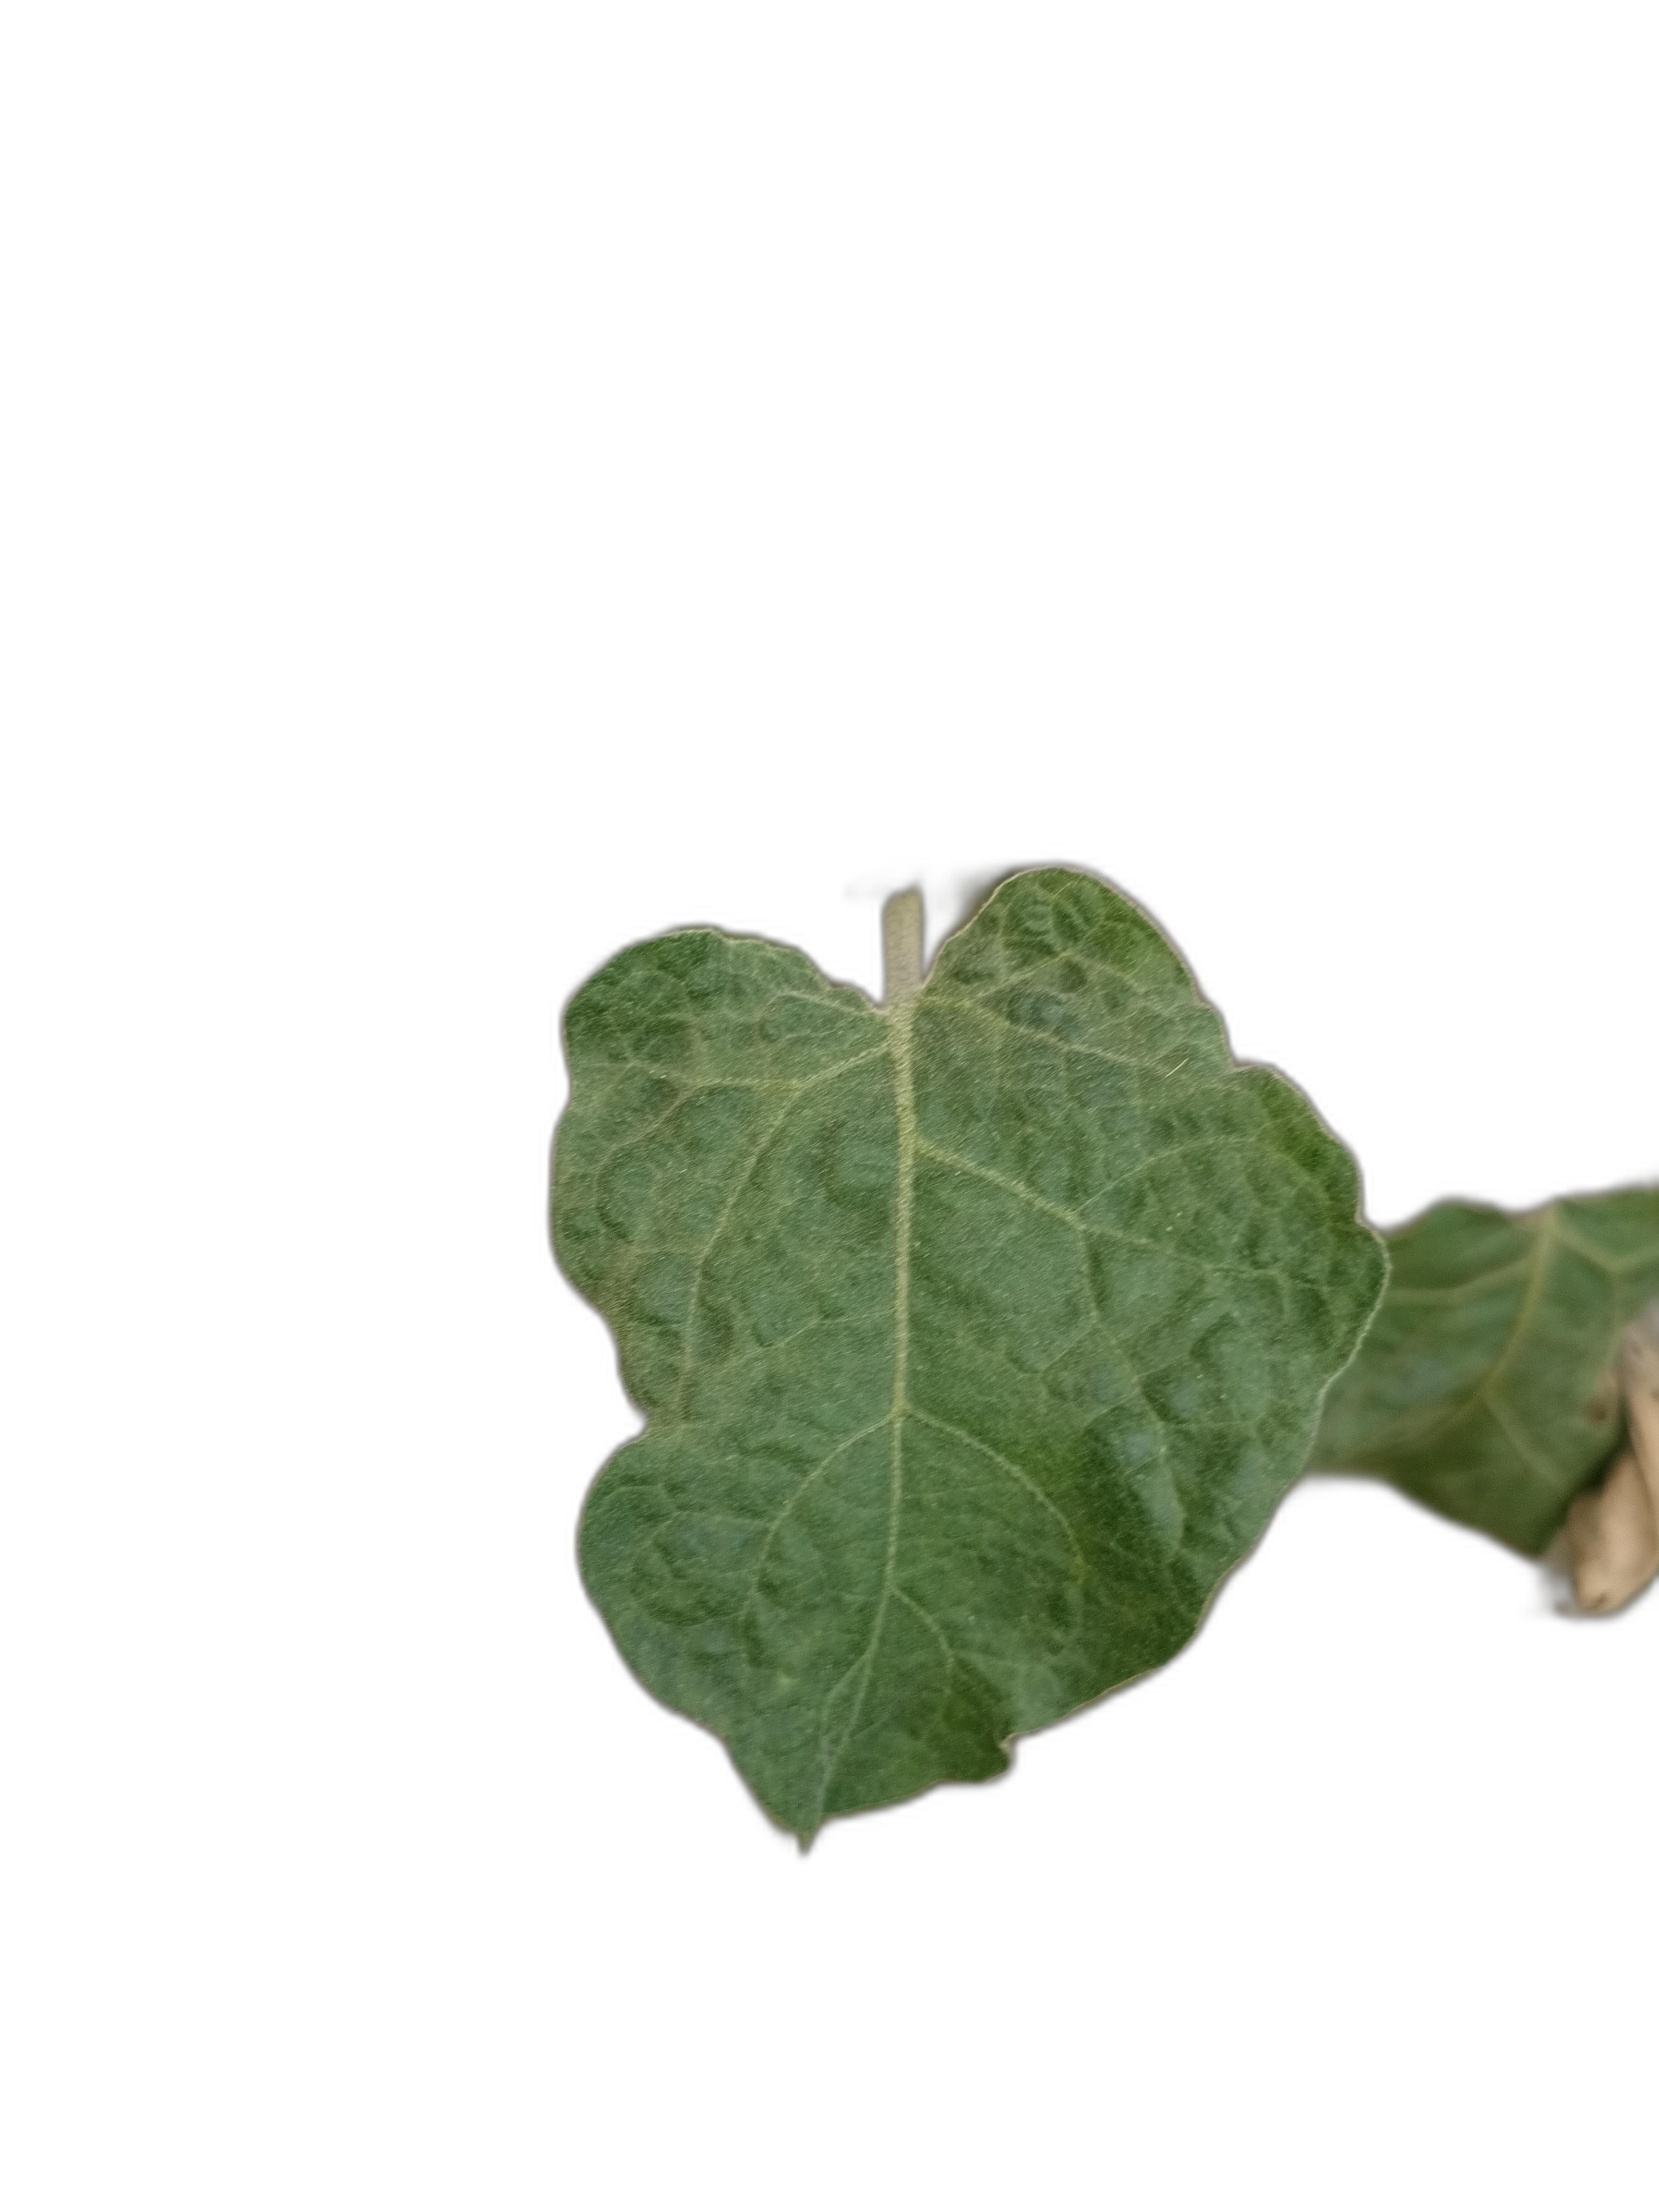
Label: Mosaic Virus Disease